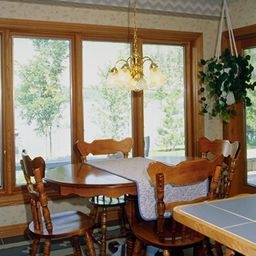
Room type: kitchen